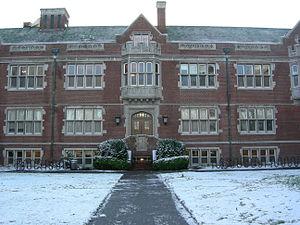
Le Reed College est une université d'arts libéraux américaine située à Portland, dans l'Oregon. Cet établissement privé très sélectif propose un cursus de quatre ans et a la réputation d'offrir de solides connaissances académiques à ses étudiants, dont une proportion importante pousse ensuite ses études jusqu'au doctorat.